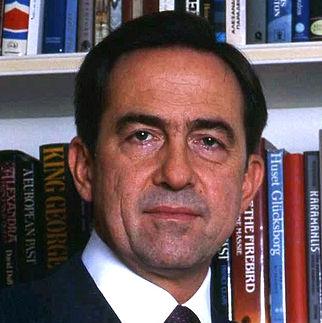
Age: 46